19th Battalion, London Regiment (St Pancras)

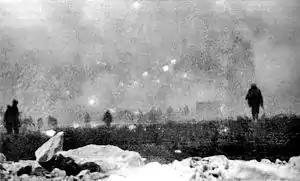

At the Battle of Loos the 1/19th formed part of the second wave attacking the southern side of Loos village itself. Its CO, Lt-Col Collison-Morley, was killed at the head of the battalion soon after leaving the trenches, and the 1/19th encountered stiff opposition in Loos cemetery before pushing on to clear houses and cellars in the village. It ended the day at its final objective, the coal-mine winding gear known as 'Tower Bridge'. 1/19th suffered the heaviest casualties in 47th Division that day (14 officers and 372 other ranks).